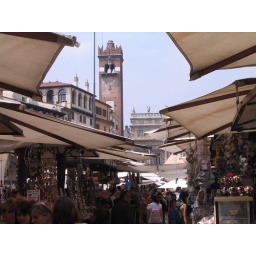
A street market in Verona.